Assia Noris

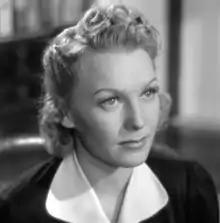
Noris in "Department Store" (1939)

Anastasia Nikolaevna von Gerzfeld (sometimes transliterated as Anastassia von Hertzfeld; 16 February 1912 – 27 January 1998), known professionally as Assia Noris, was a Russian-Italian film actress.